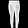
Label: Trouser